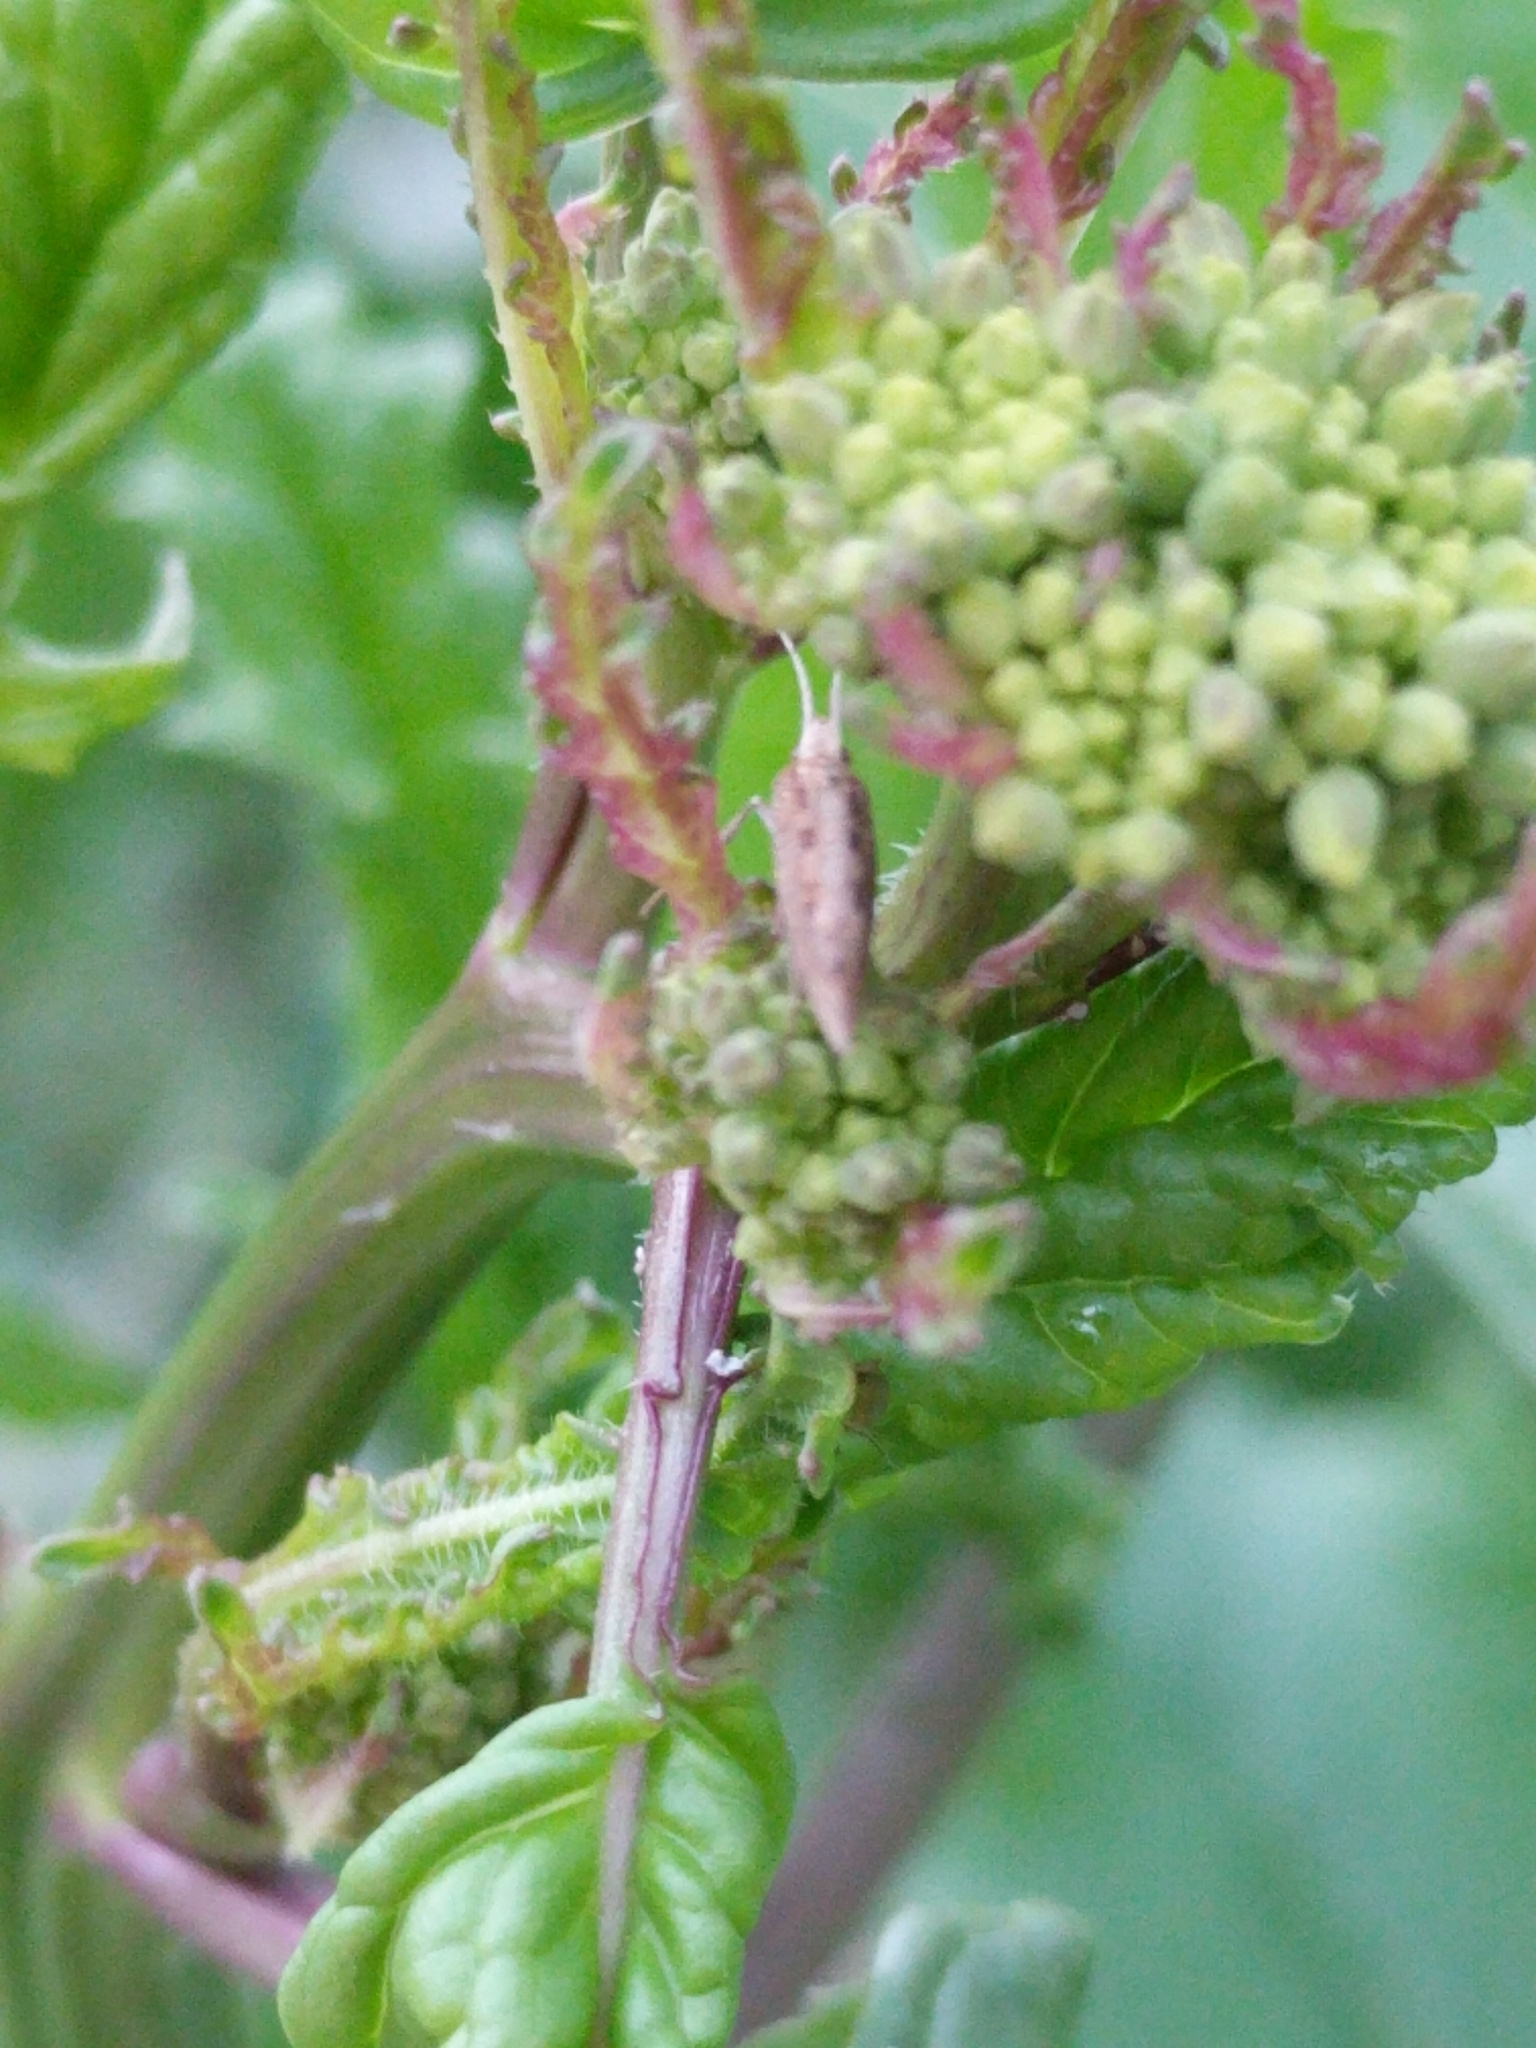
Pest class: diamondback_moth